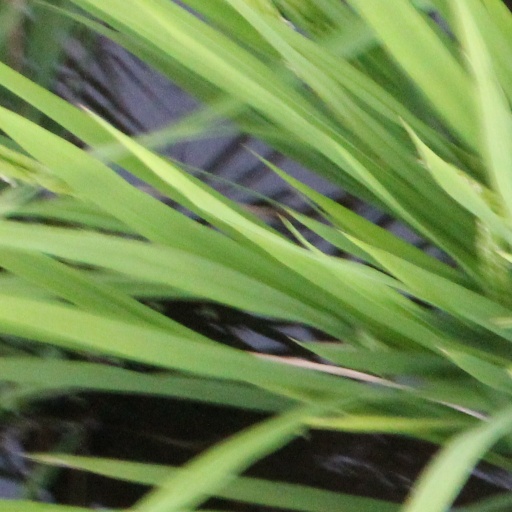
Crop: rice